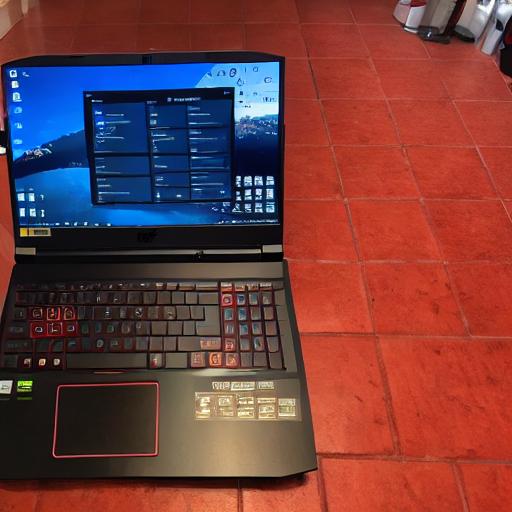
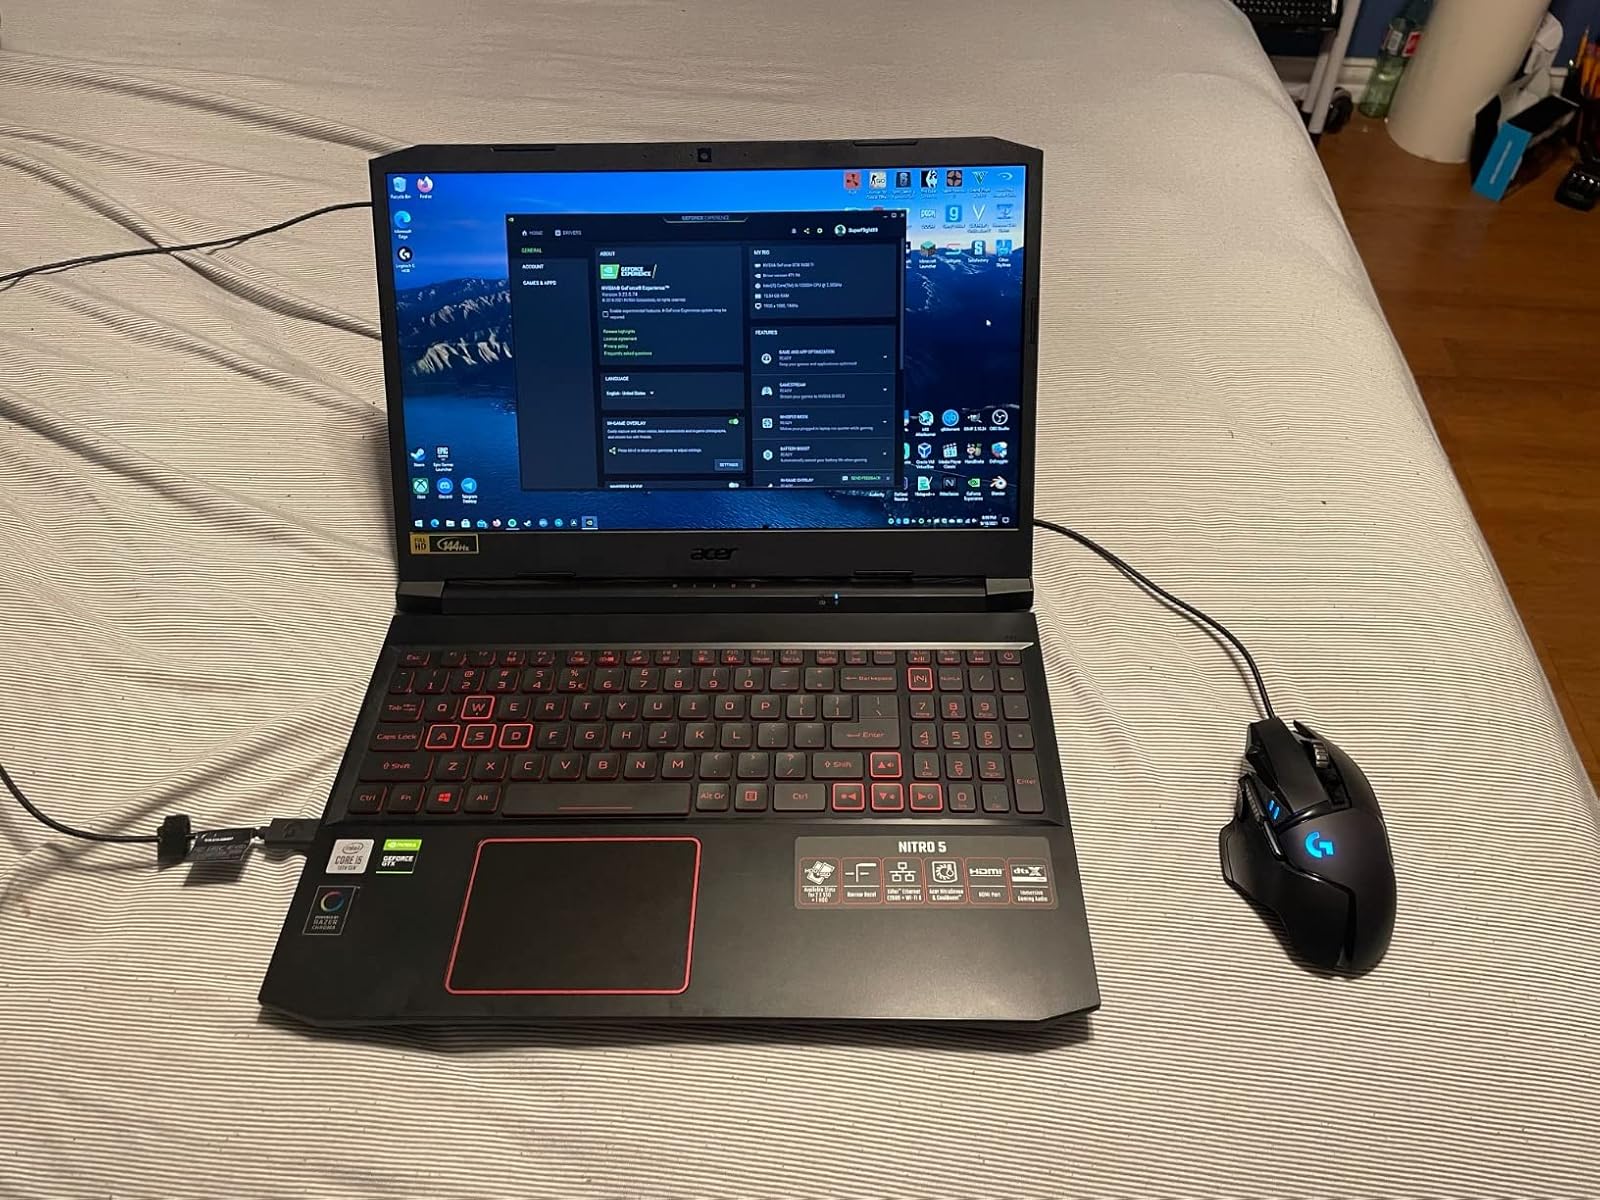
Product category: laptop
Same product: no